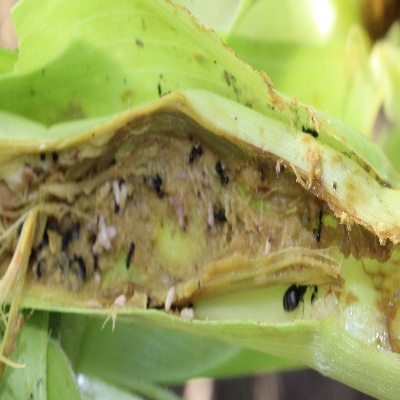
Crop: Maize
Condition: fall armyworm